Maurice Leturgie

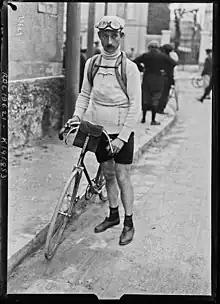
Maurice Leturgie in 1912

Maurice Leturgie (8 November 1886 – 24 November 1959) was a French racing cyclist. In 1907, he won the inaugural edition of the Scheldeprijs one-day race. He also rode in three editions of the Tour de France.